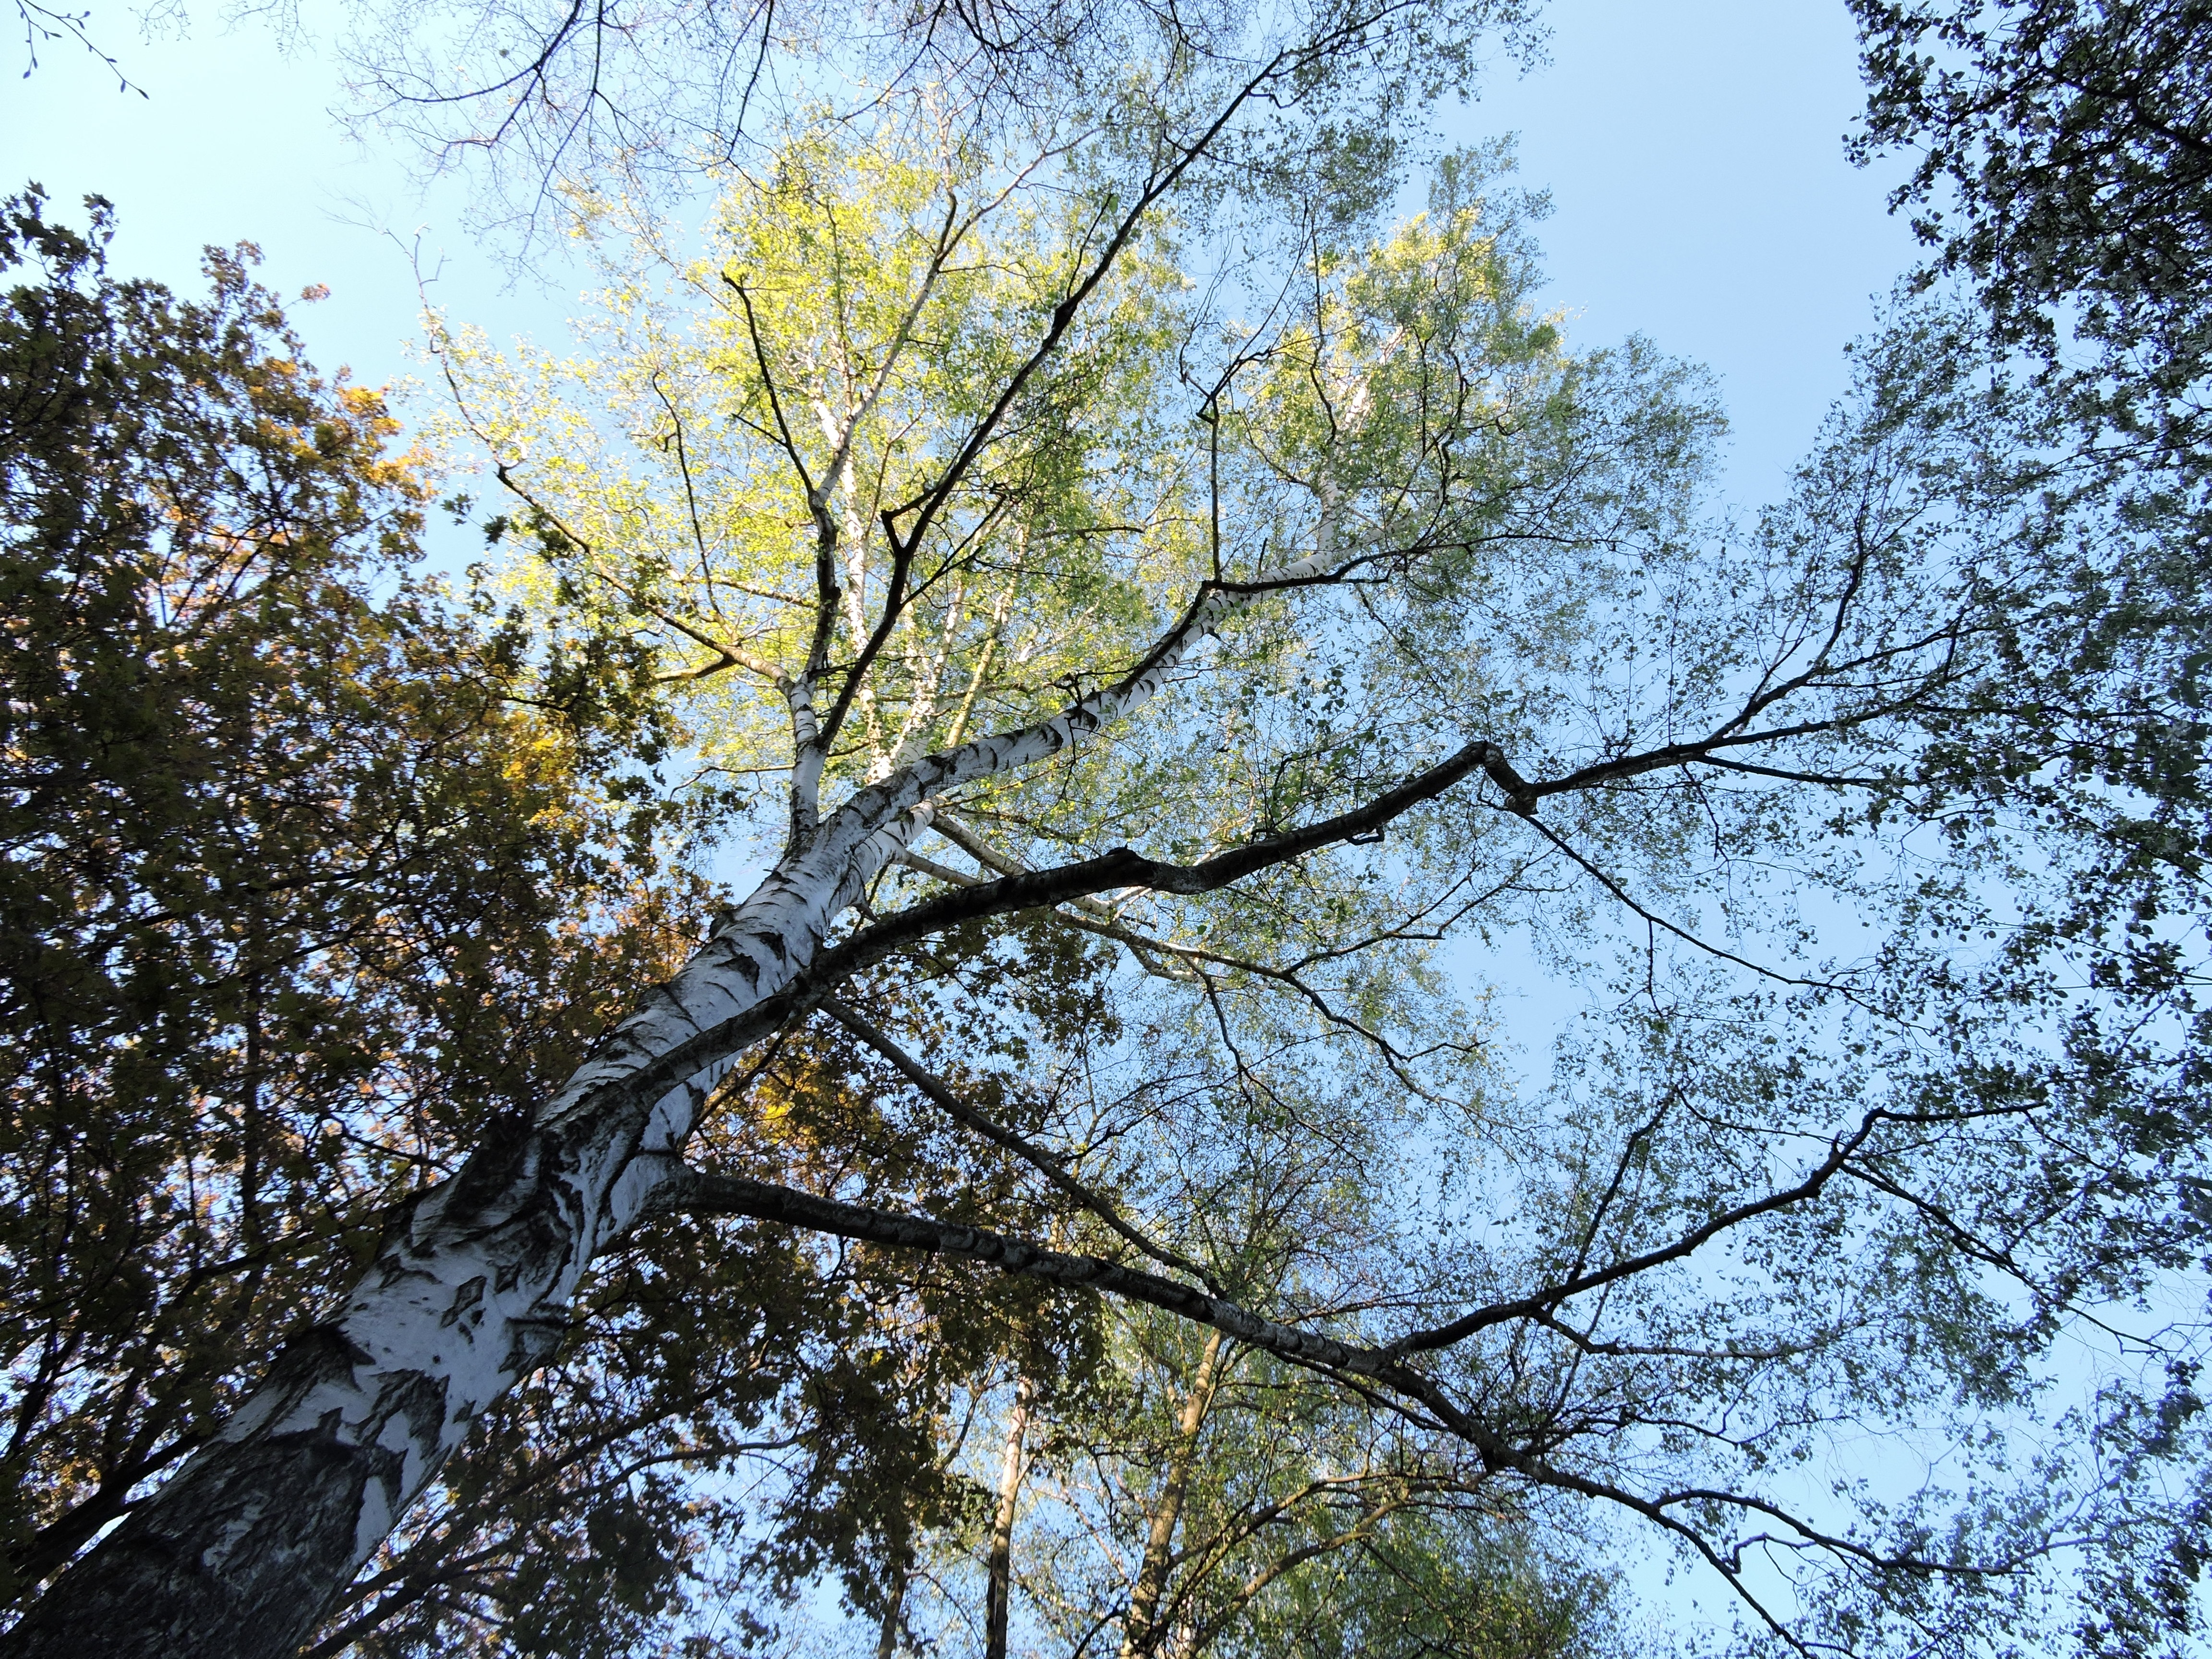
tree, branch, blossom, winter, plant, sunlight, leaf, flower, spring, birch, autumn, season, trees, woody plant